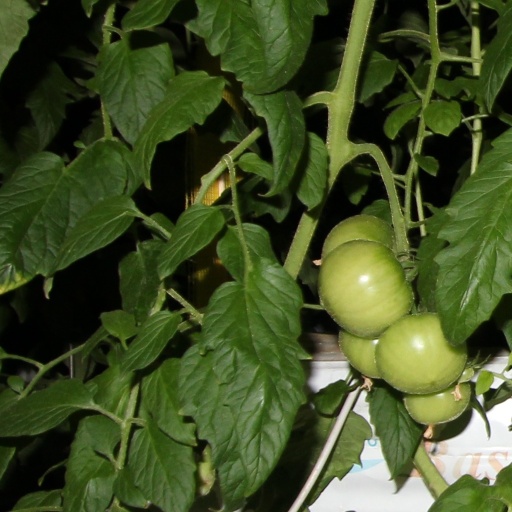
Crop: tomato